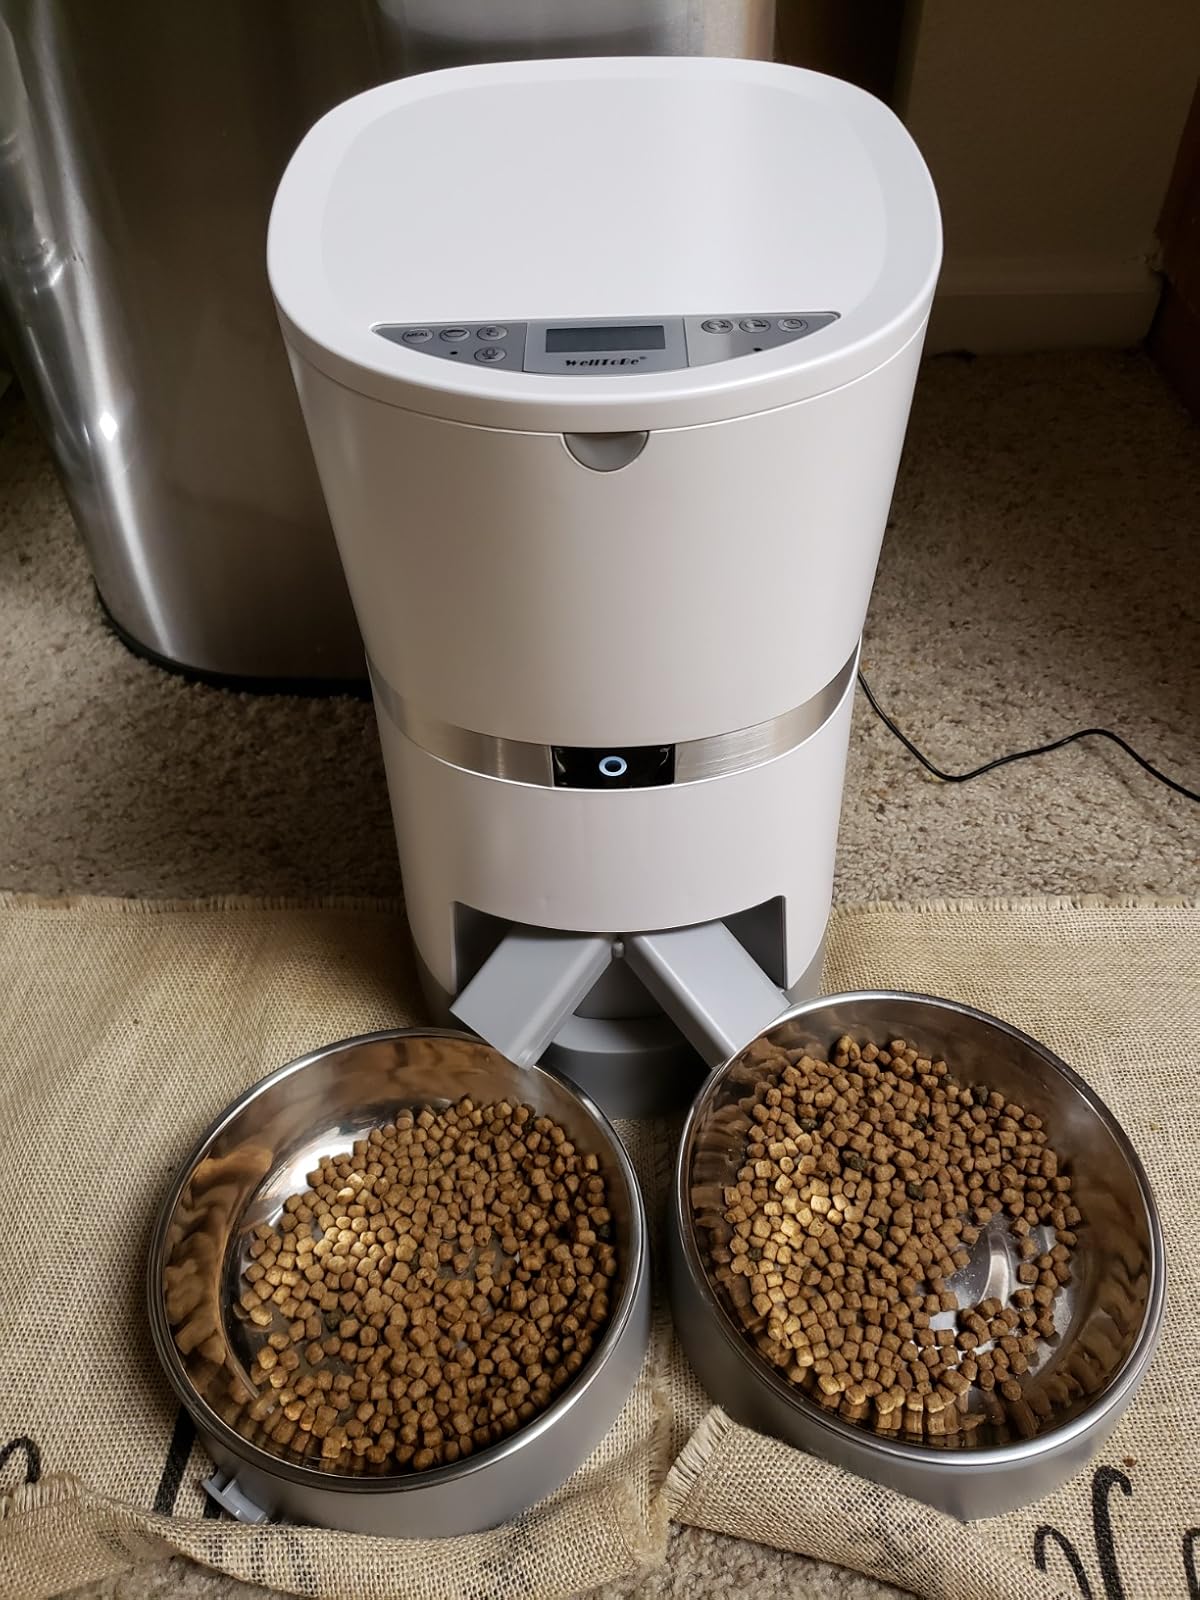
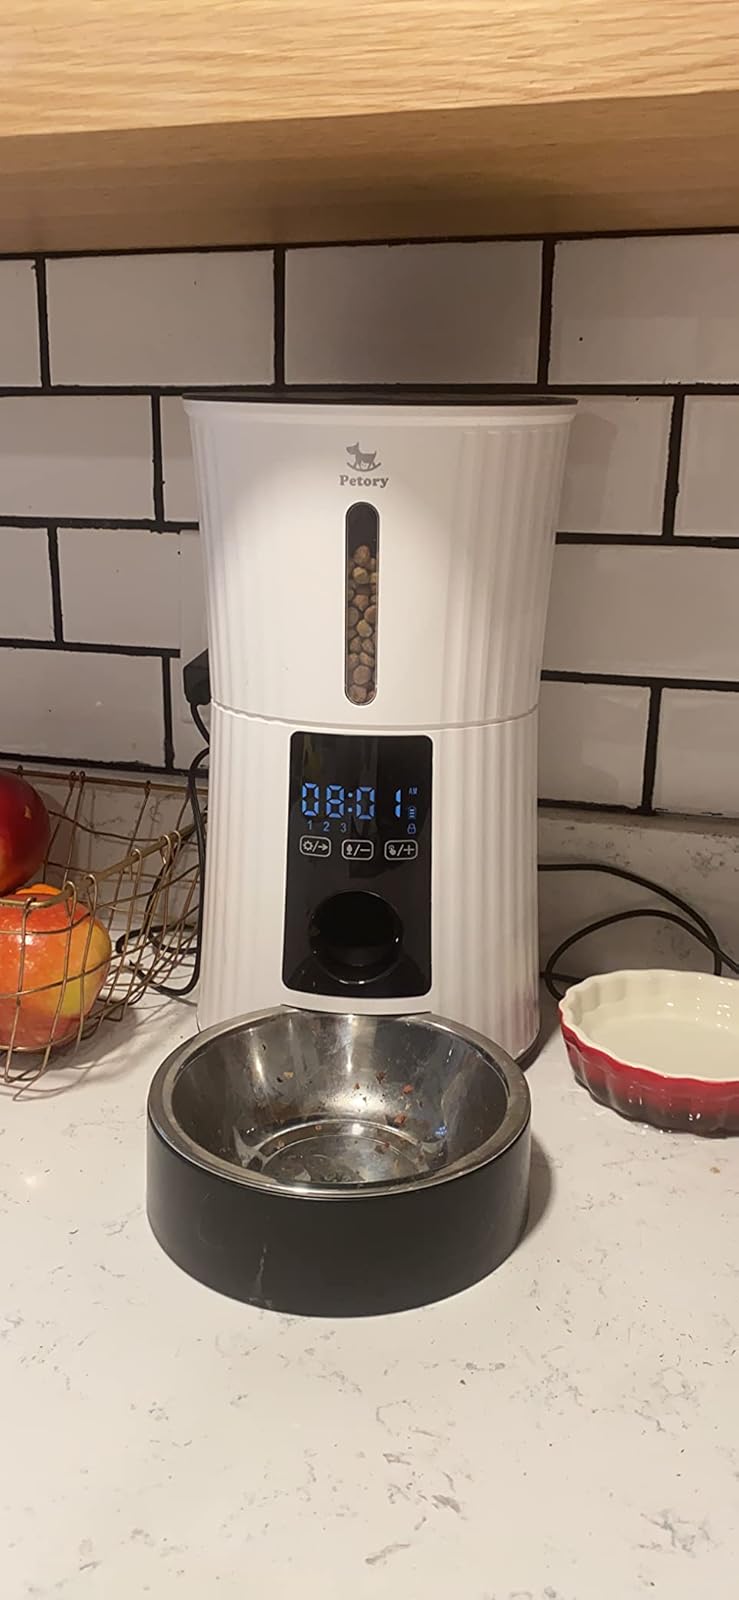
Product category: items_feeder
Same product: no